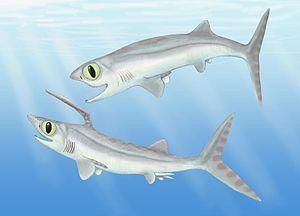
Les requins, squales ou sélachimorphes forment un super-ordre de poissons cartilagineux, possédant cinq à sept fentes branchiales sur les côtés de la tête et les nageoires pectorales qui ne sont pas fusionnées à la tête.
Les Symmoriida ou Symmoriiformes forment un ordre éteint de poissons cartilagineux holocéphales caractérisés par un fort dimorphisme sexuel et la présence d'appendices cartilagineux allongés, enracinés à la base des nageoires pectorales.
Falcatus est un genre éteint de petits poissons cartilagineux qui a donné son nom à la famille des Falcatidae. Le genre est connu en Amérique du Nord dans le calcaire de Bear Gulch au Montana qui est daté de la fin du Mississippien, c'est-à-dire environ −323 Ma.
Les Falcatidae constituent une famille éteinte de poissons cartilagineux de l'ordre des Symmoriida. La famille est connue en Amérique du Nord, en Russie, en Europe et en Chine où elle a prospéré au cours du Carbonifère et au début du Permien, il y a environ entre −345 et −290 Ma.